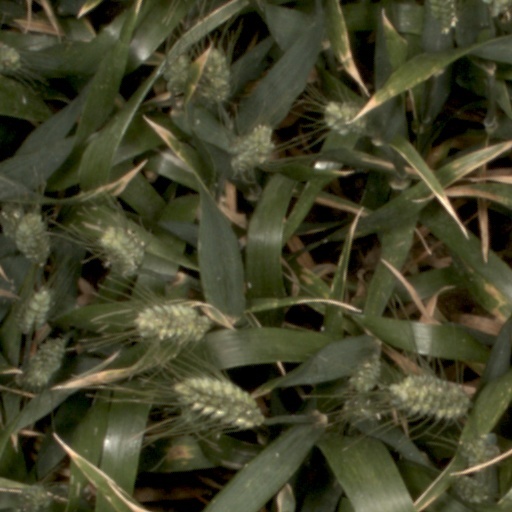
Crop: wheat